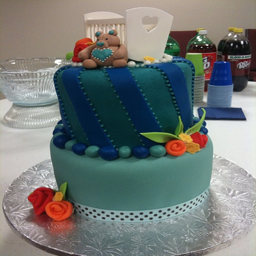
A colorful cake topped with a teddy bear and baby crib.
Al elaborate frosted cake with teddy bear and flowers made out of frosting.
A large cake sits atop a refreshment table.
A small cake is topped with a tiny teddy bear made of cake.
Smal blue and green cake sitting decorated on a table with other party favors.